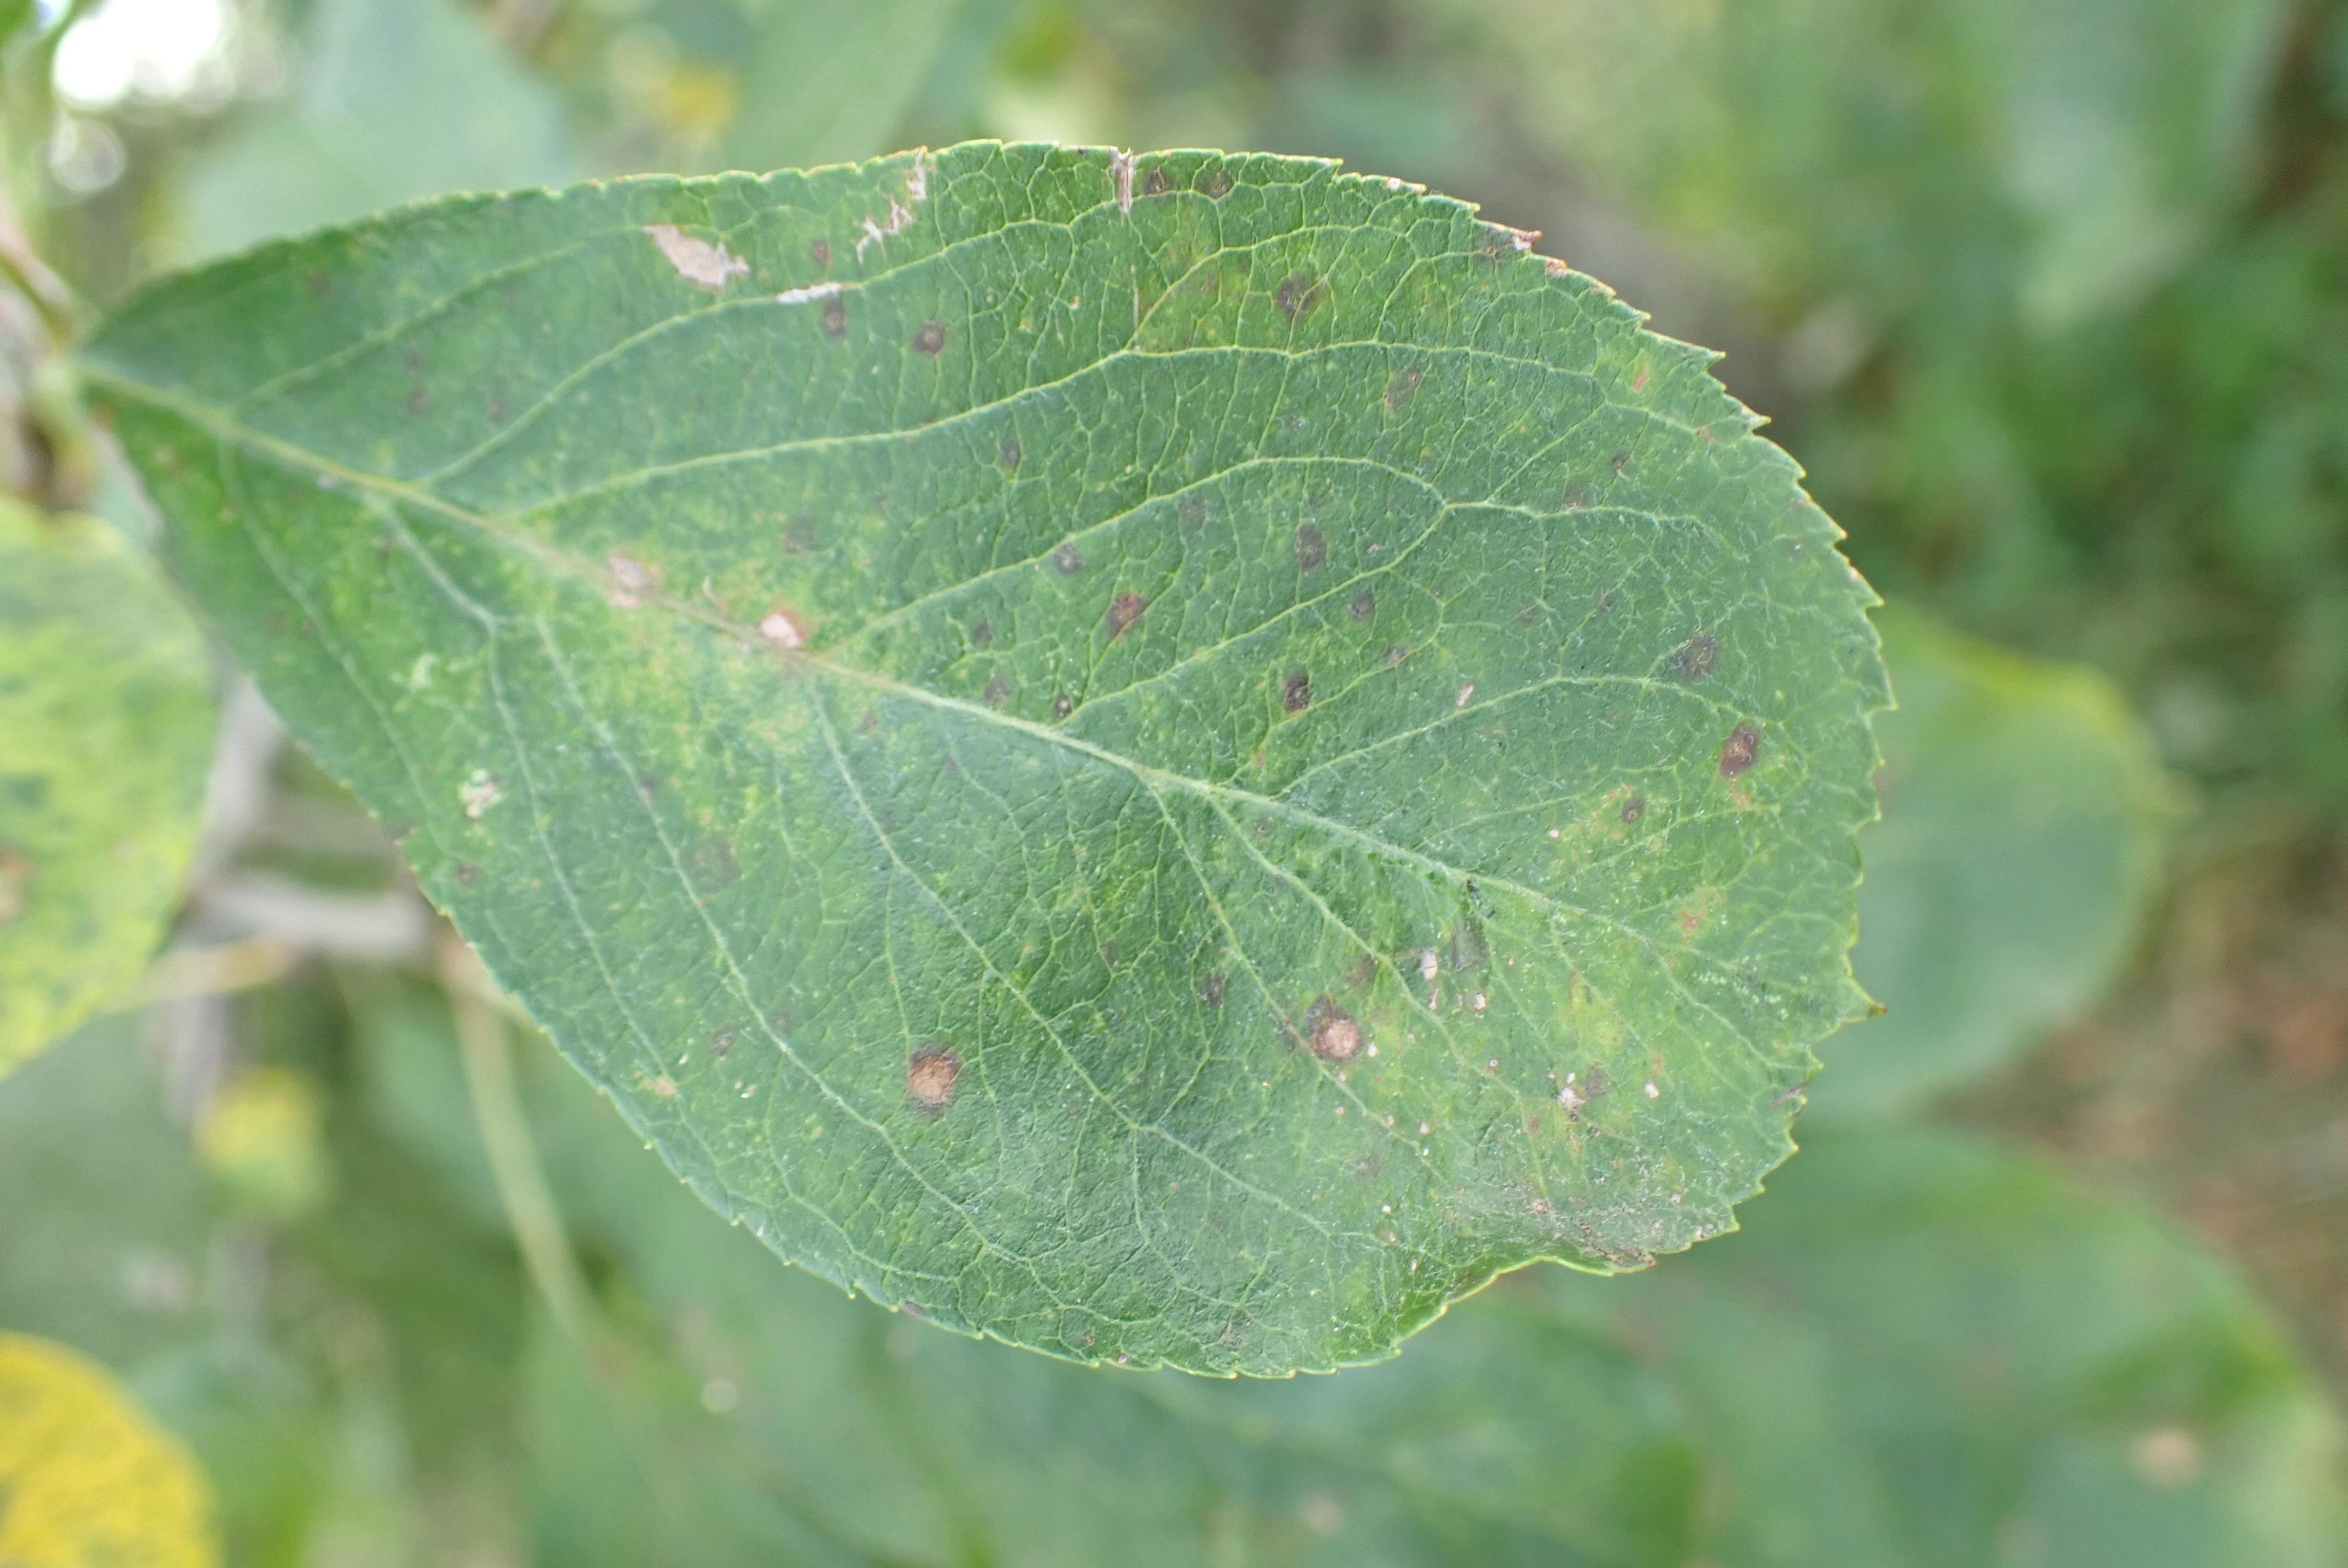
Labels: scab, frog_eye_leaf_spot, complex